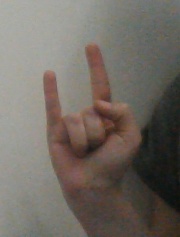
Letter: la